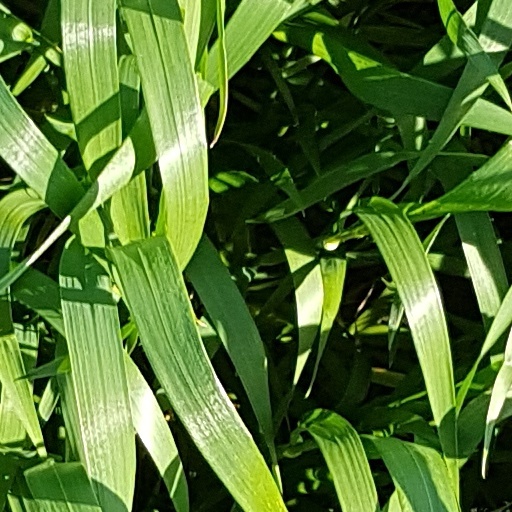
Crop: wheat